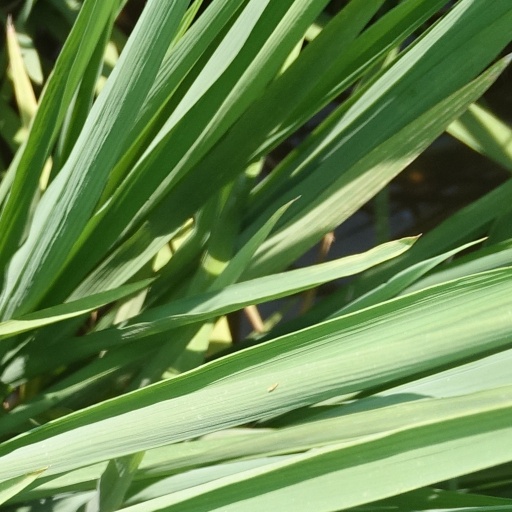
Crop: rice